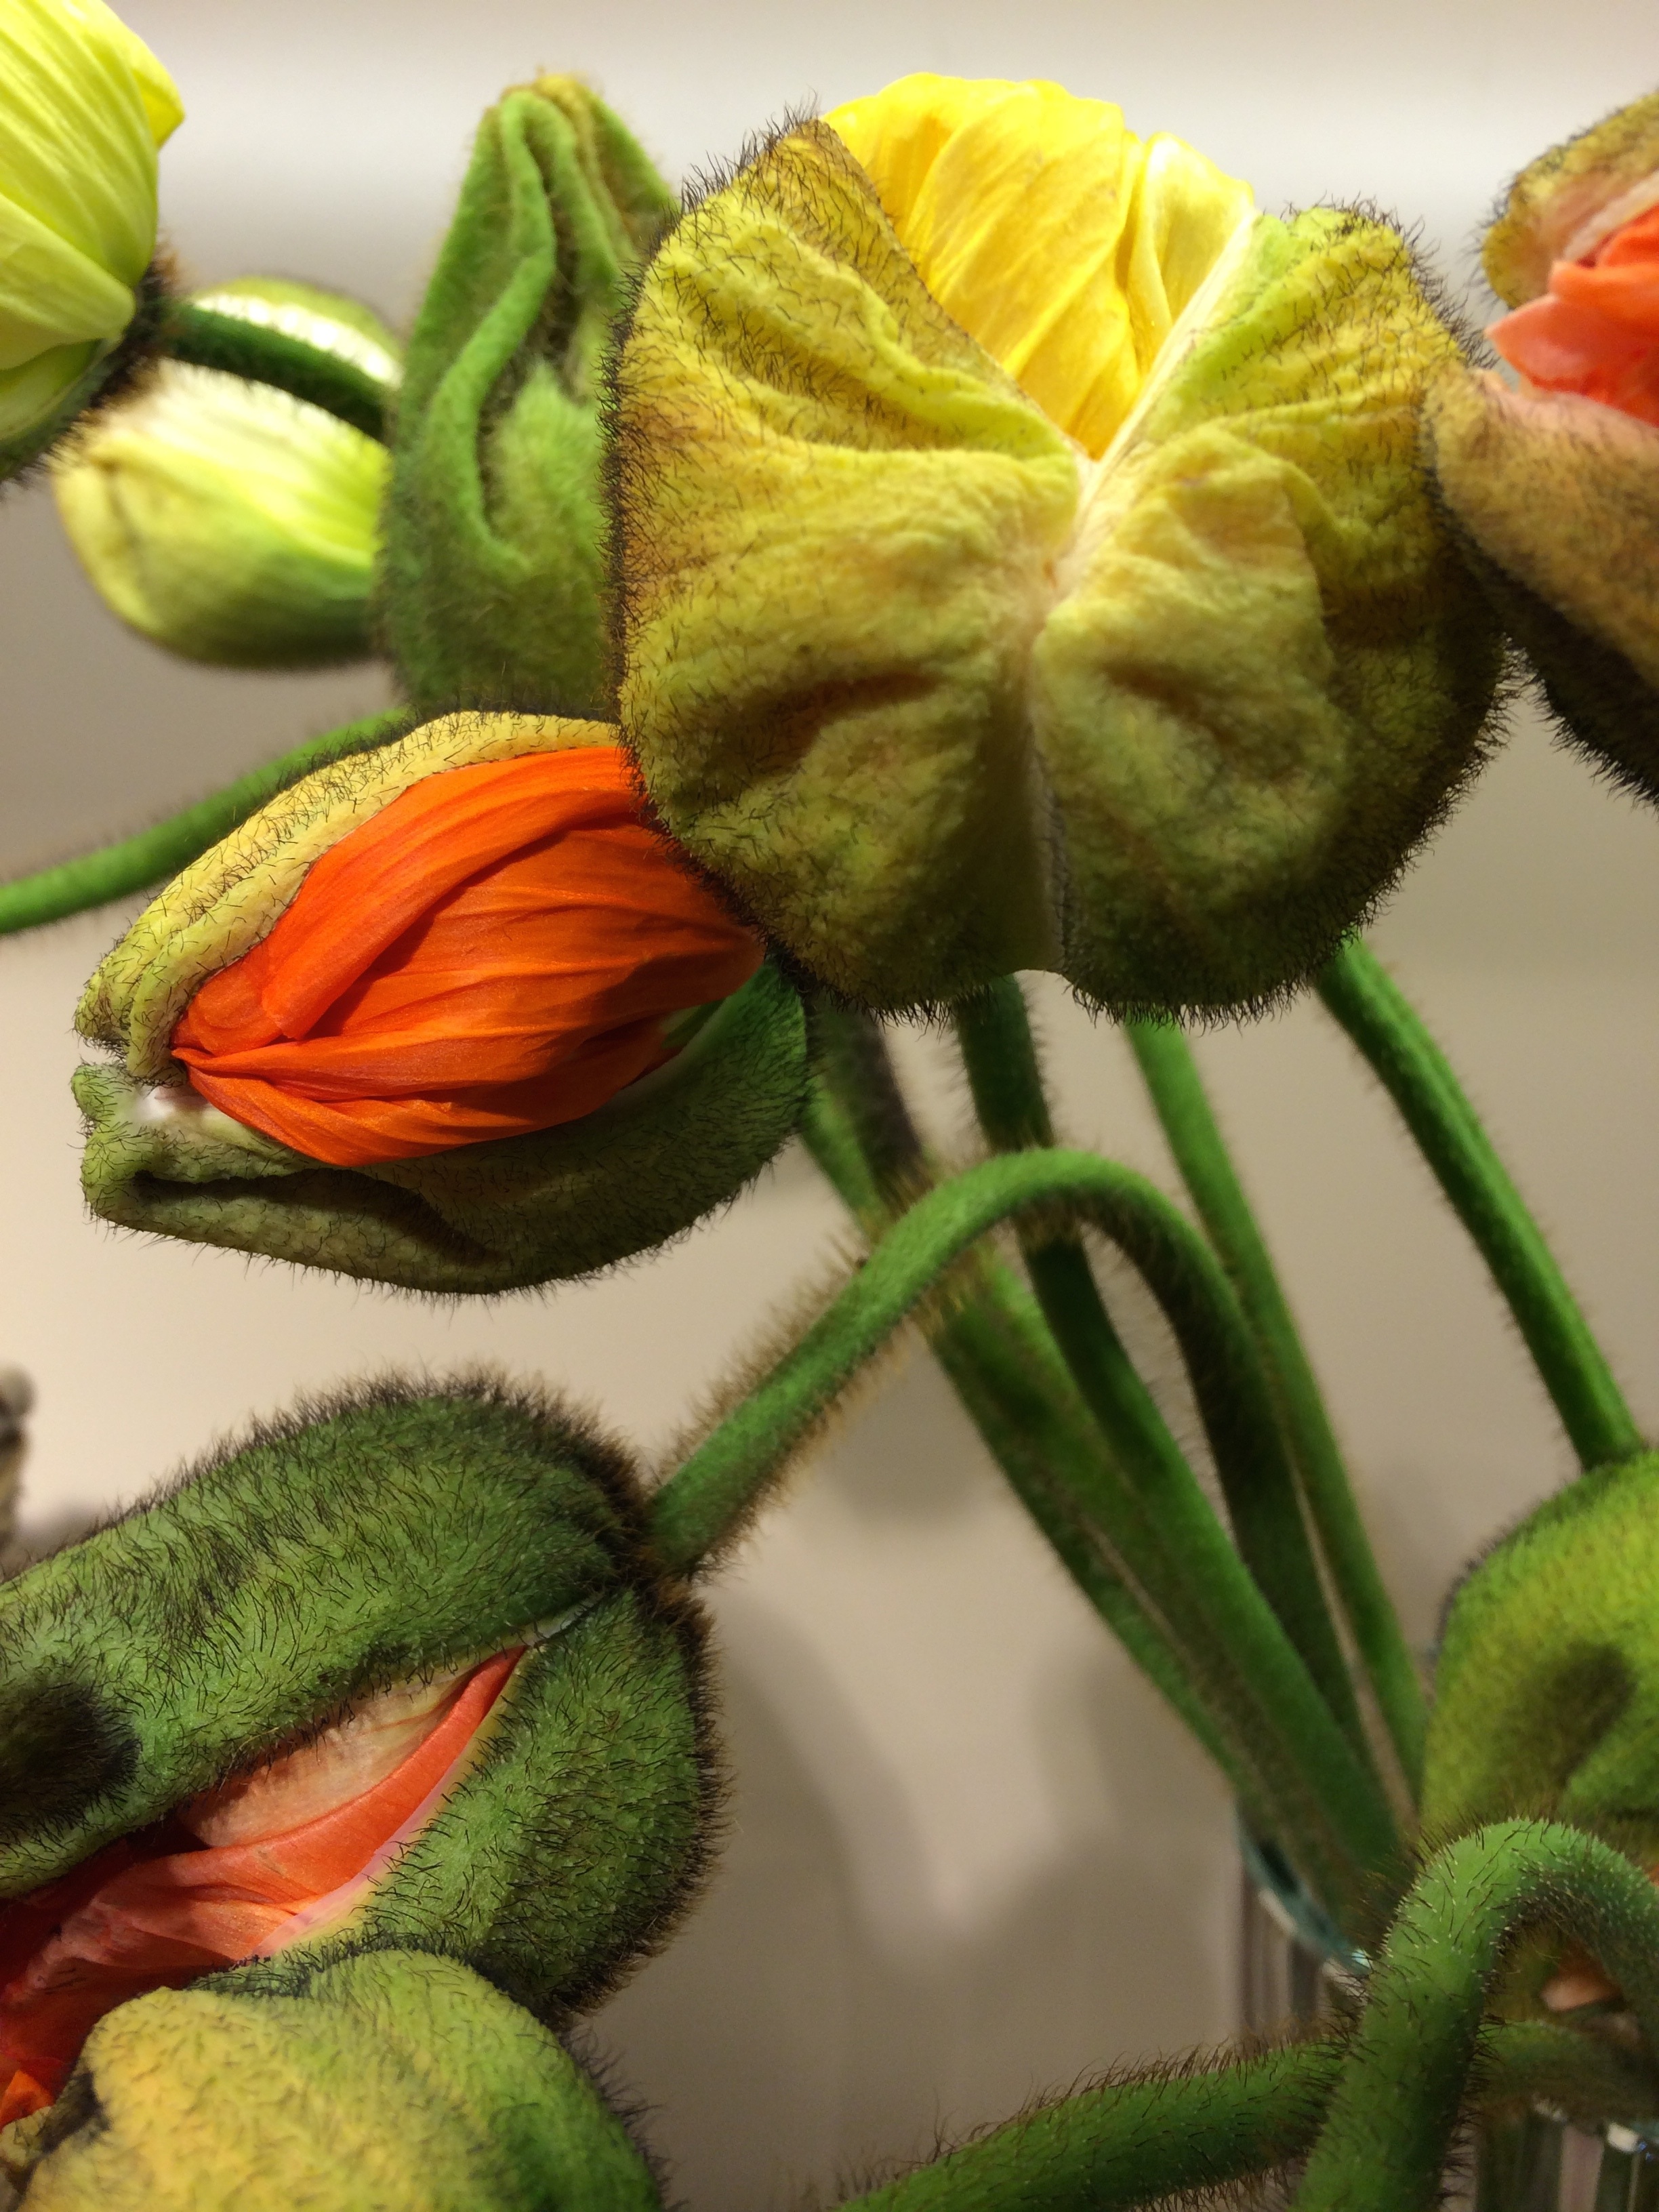
nature, blossom, plant, leaf, flower, petal, bloom, summer, orange, food, green, produce, botany, yellow, flora, flowers, stalk, close up, klatschmohn, poppy, bud, bent, macro photography, wound, flowering plant, breaking up, plant stem, land plant